Newport, Wales

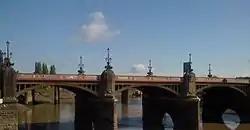
Newport Bridge 2011

Newport is the easternmost Welsh city on the United Kingdom rail network and has close proximity to major economic centres in Cardiff and Bristol. Newport railway station is the second-busiest station in Wales and, due to its interchange options, it serves as a major transfer station.